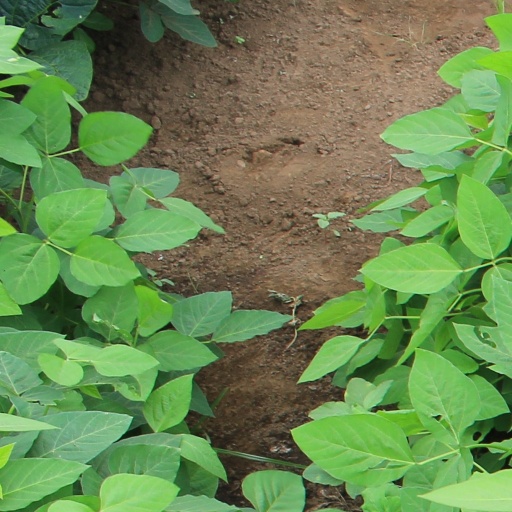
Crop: soybean